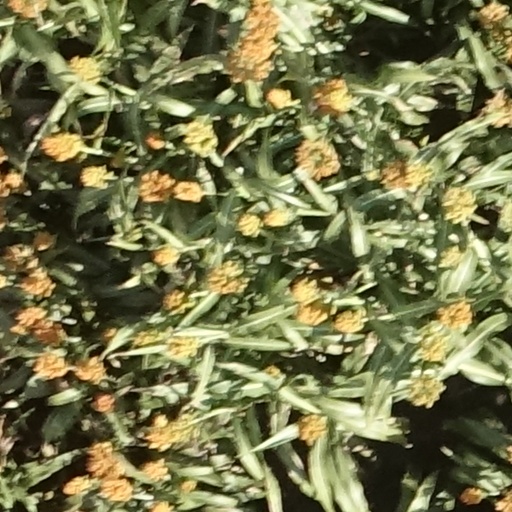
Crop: sorghum